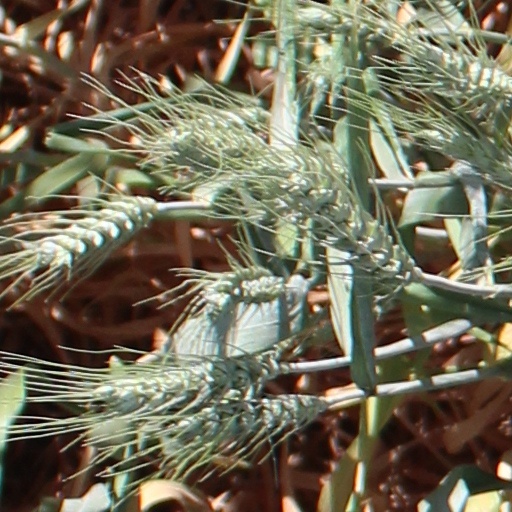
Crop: wheat